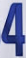
Number: 4